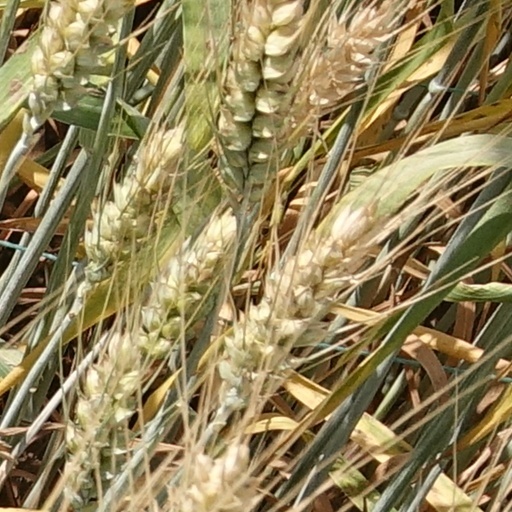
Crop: wheat